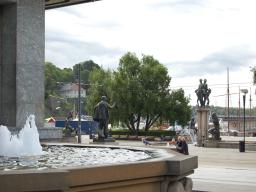
Label: Background_without_leaves